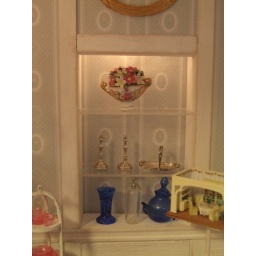
right side , with silver candelabres, and a silver serving plate.The flowers above are from Reuter's porcelaine